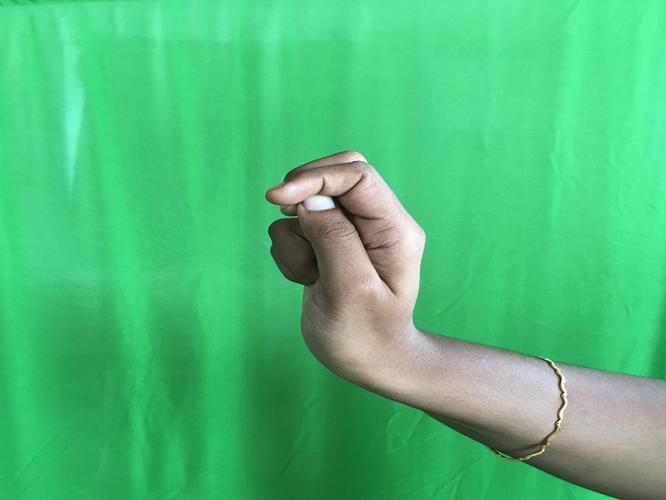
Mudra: Katakamukha_2
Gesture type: single_hand